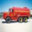
Label: truck